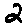
Label: 2